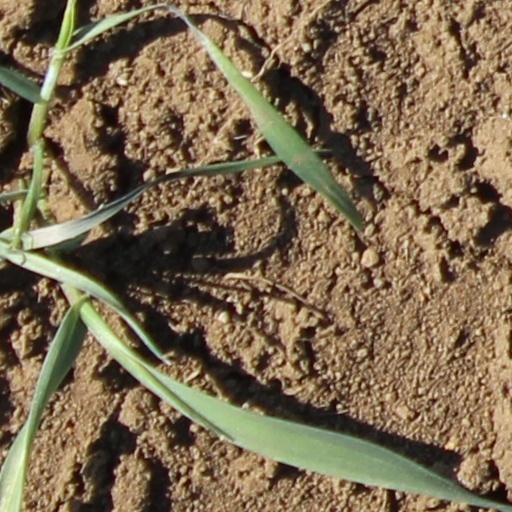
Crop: wheat